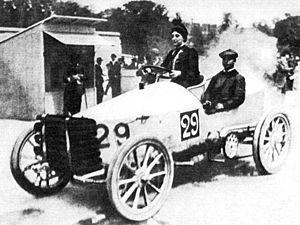
La Course automobile Paris-Madrid via Bordeaux est une course qui n'a connu qu'une seule édition. Elle est considérée comme étant le VIIIᵉ Grand Prix automobile de l'ACF. Commencée le dimanche 24 mai 1903 à 3 h 30 du matin à Versailles et initialement prévue pour s'étendre sur trois journées, les 24, 26 et 27 mai, elle est arrêtée par les autorités avant son terme, à Bordeaux, en raison du grand nombre d'accidents, coûtant notamment la vie au pilote Marcel Renault.